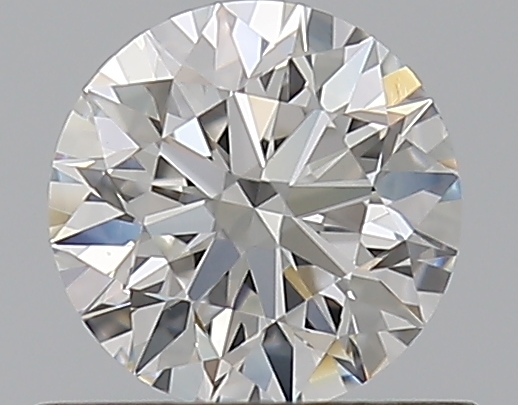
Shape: round
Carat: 0.51
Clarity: VVS2
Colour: F
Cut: EX
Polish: EX
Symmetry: EX
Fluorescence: F
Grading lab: GIA
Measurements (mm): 5.09 x 5.11 x 3.19